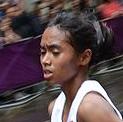
Age: 24